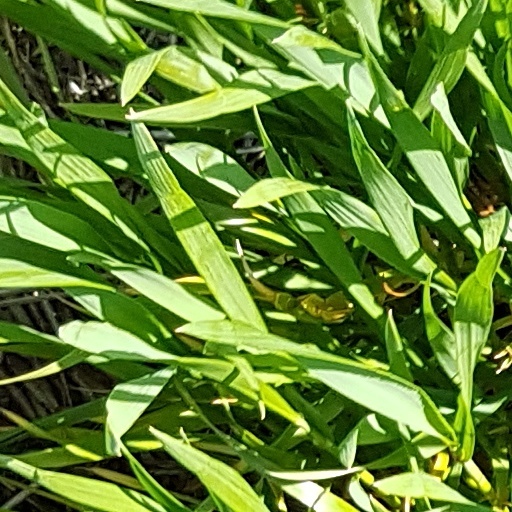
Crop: wheat